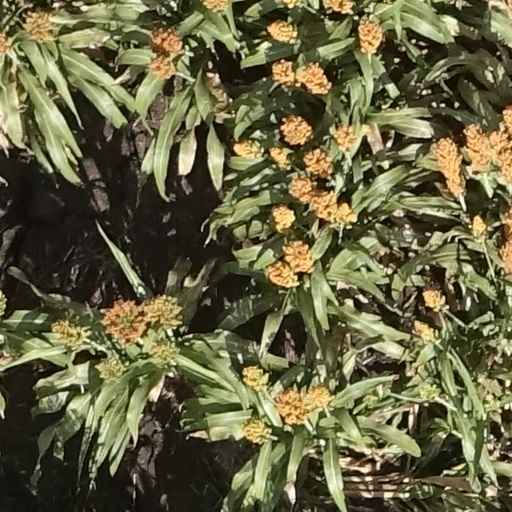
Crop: sorghum